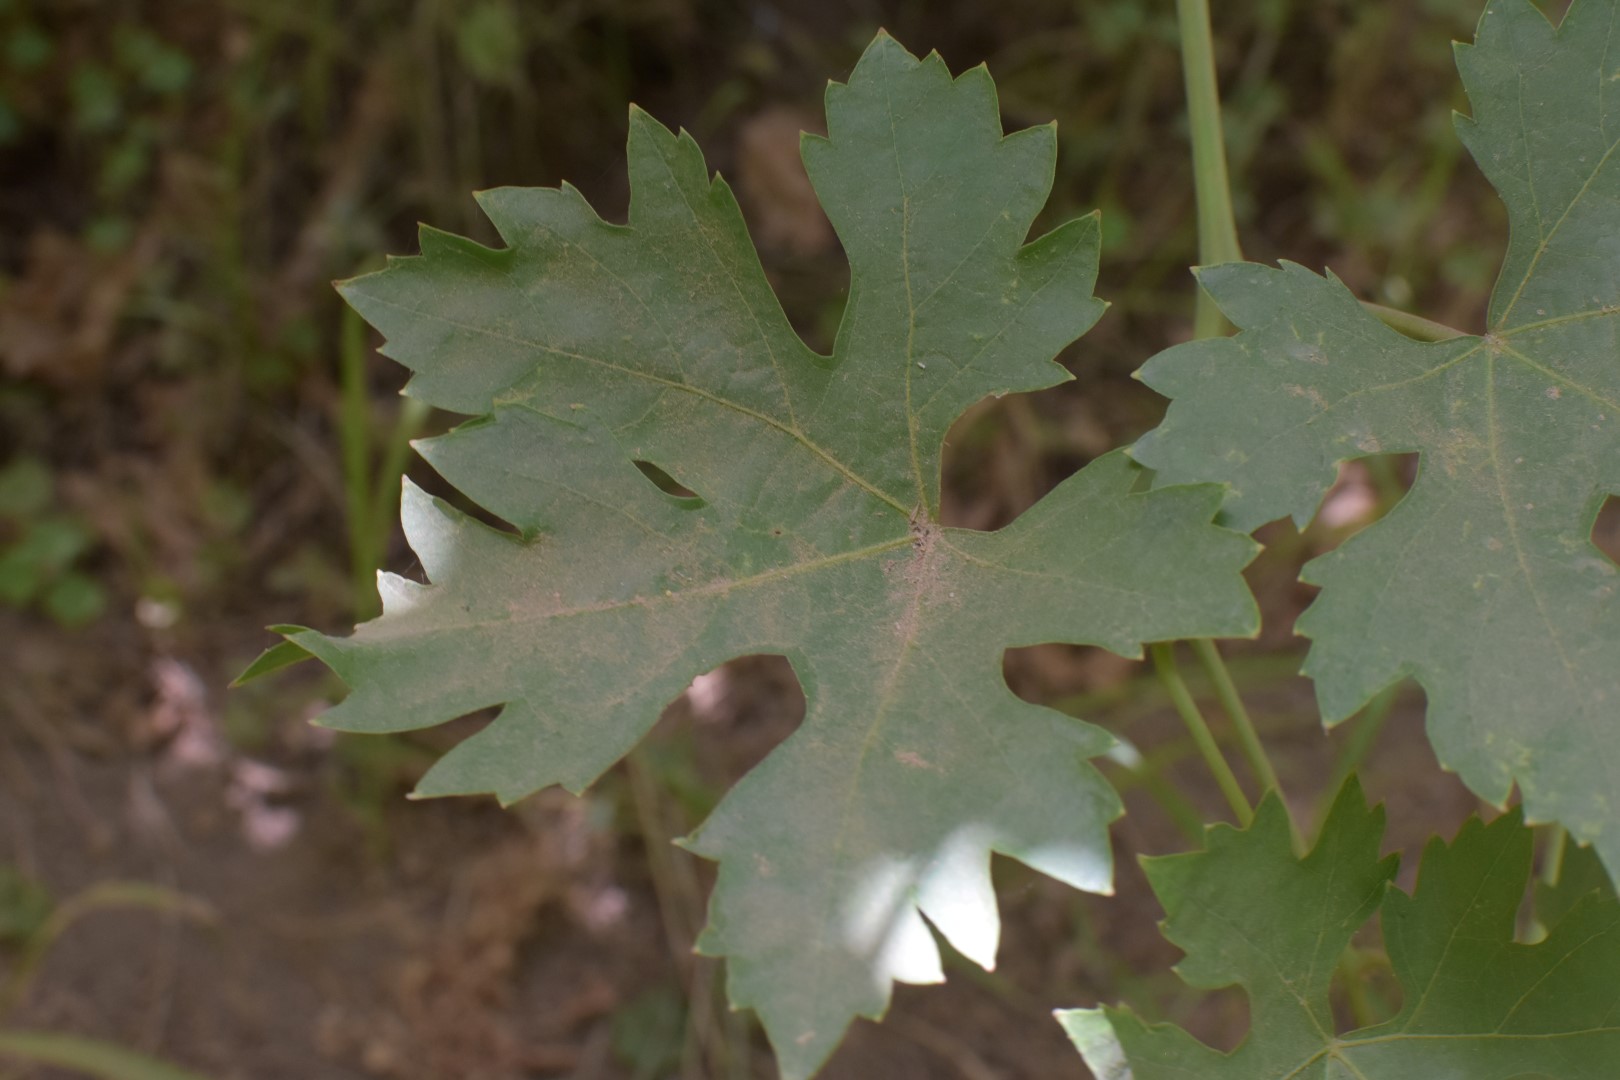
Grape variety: Riasi